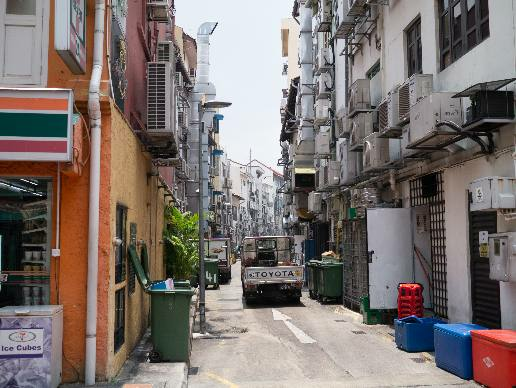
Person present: No